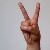
The image shows a hand gesture representing the letter 'V' in Indian Sign Language.